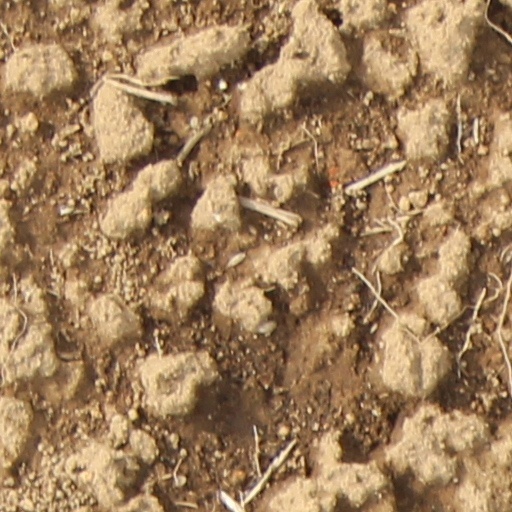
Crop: wheat